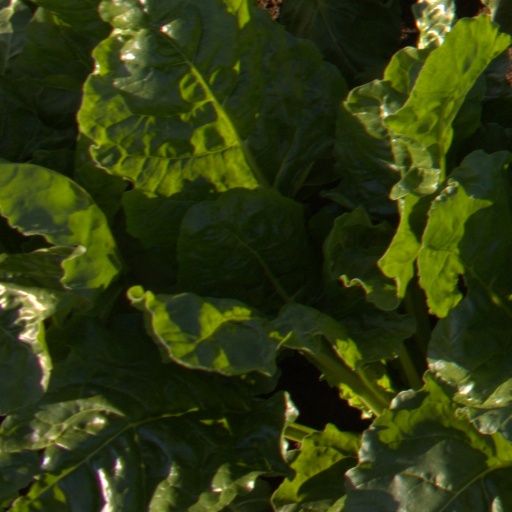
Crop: sugar beet